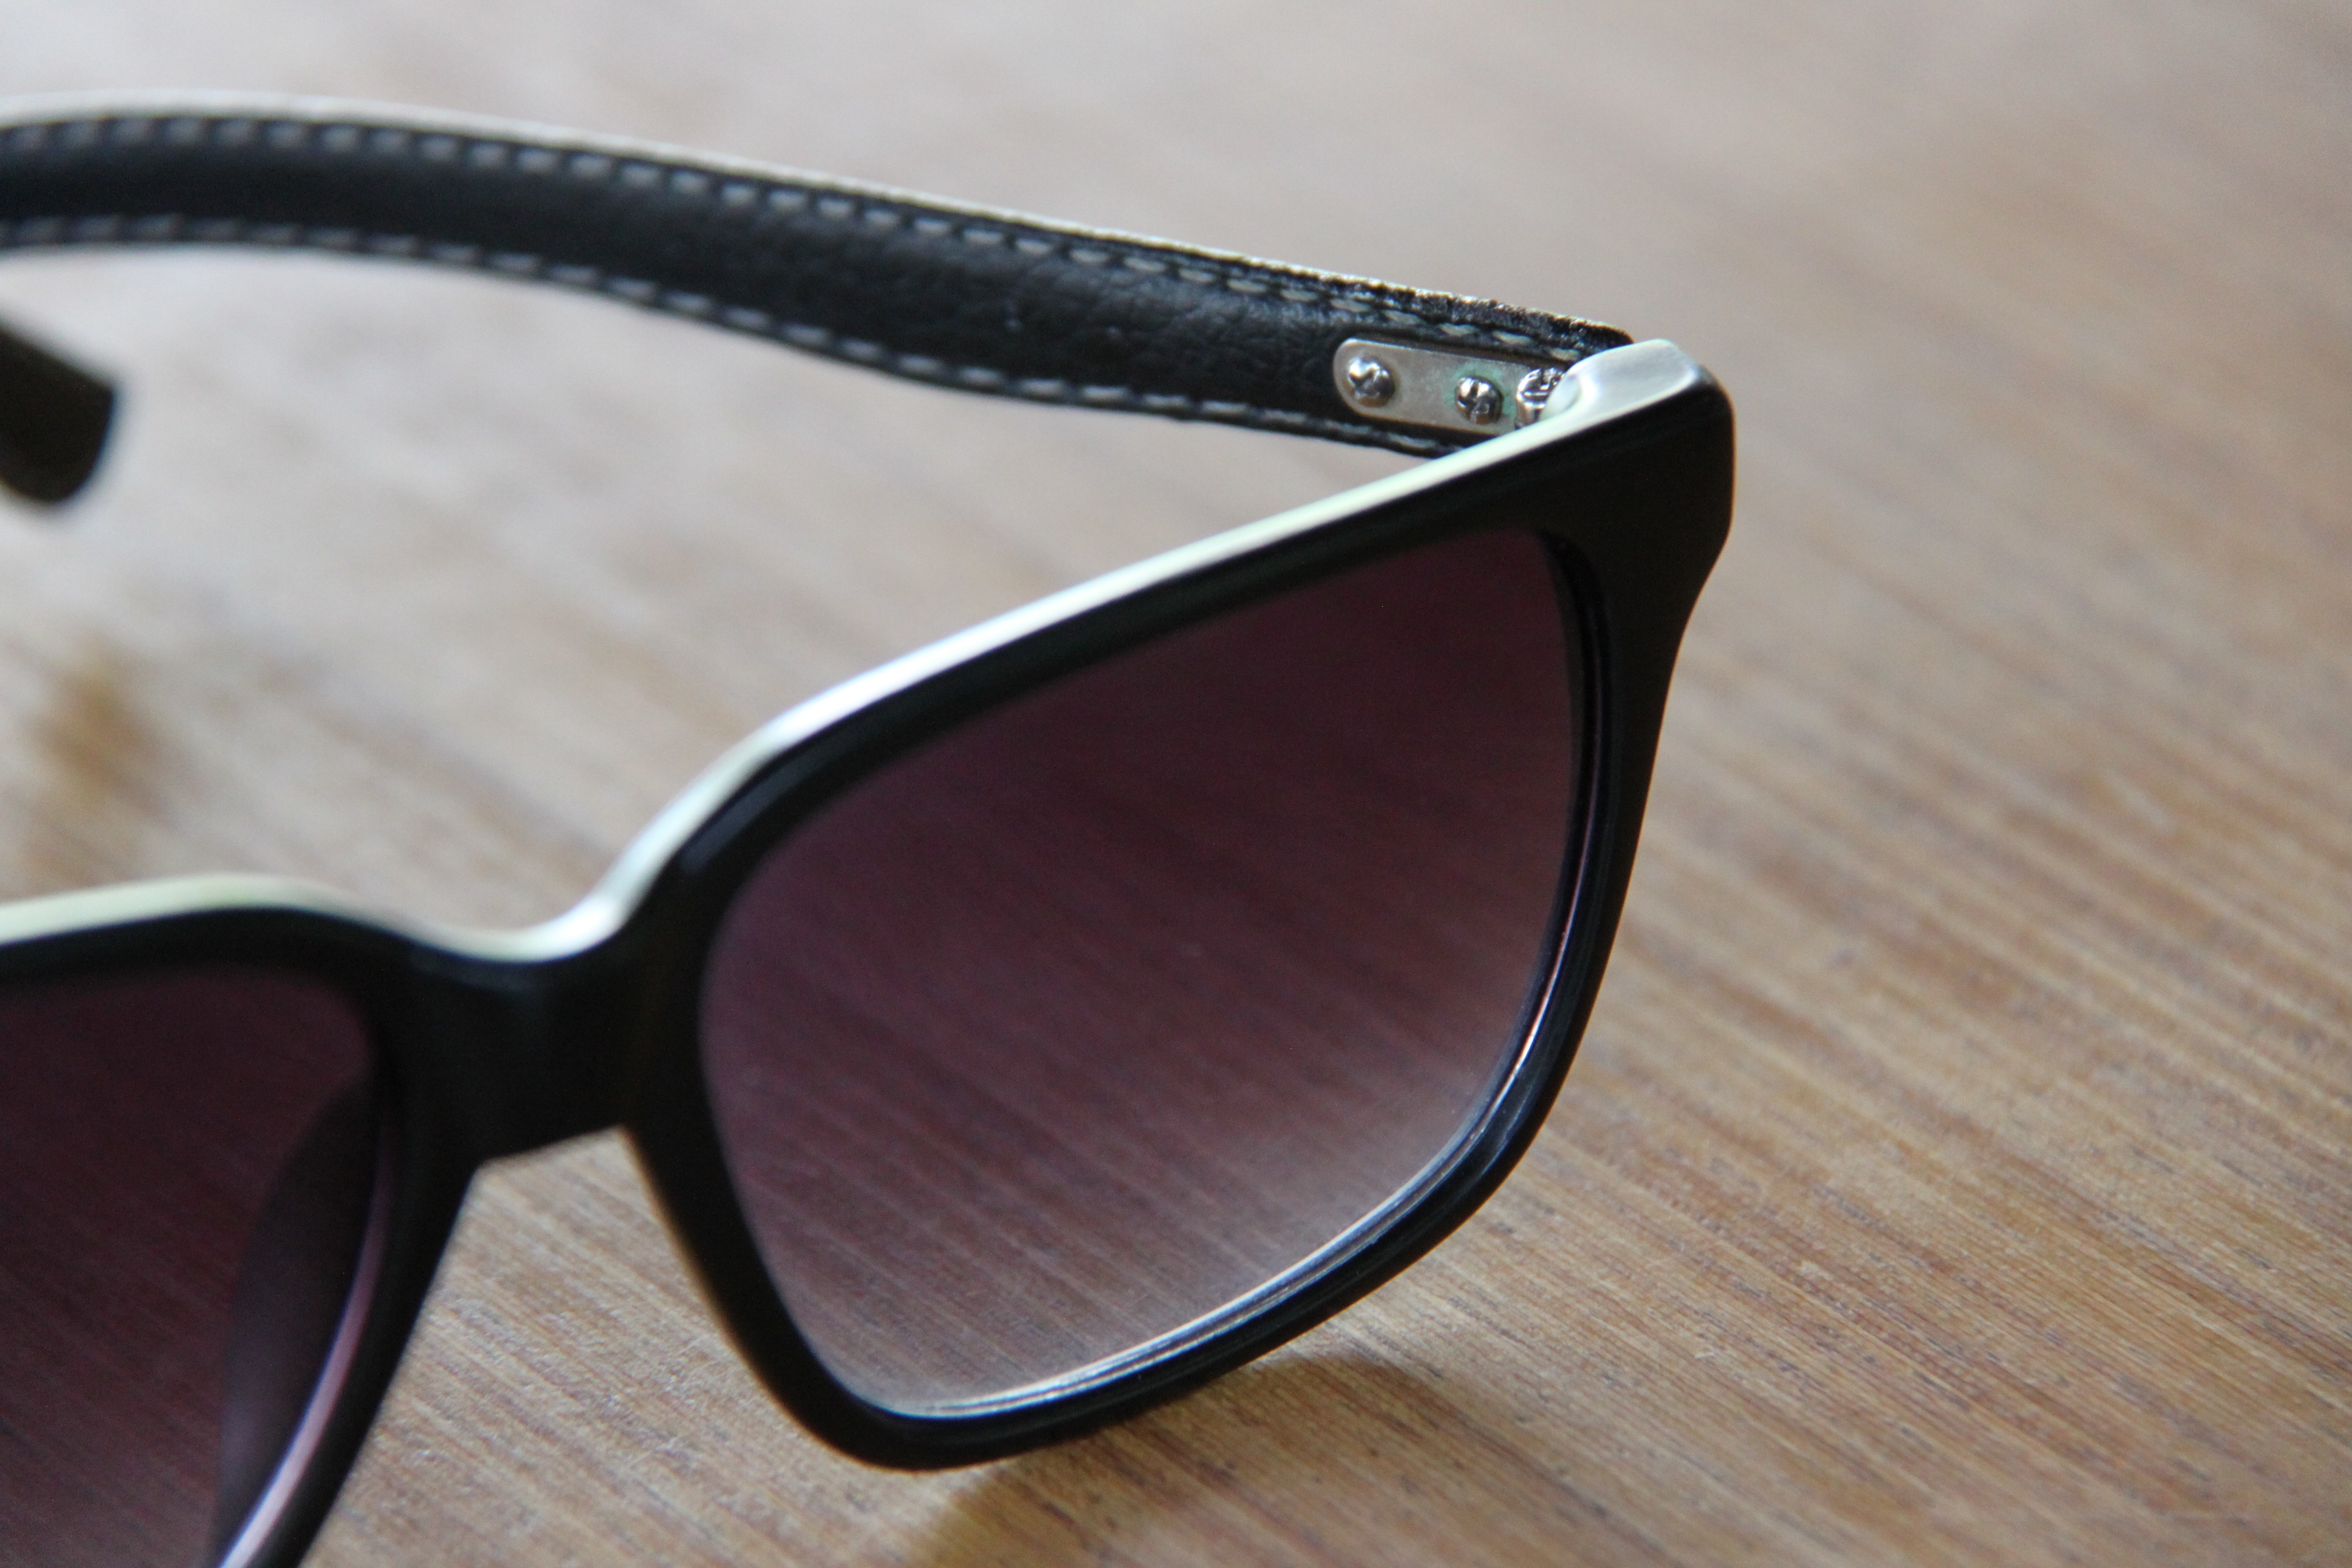
people, female, young, brown, fashion, black, lifestyle, modern, cheerful, american, women, cool, sunglasses, glasses, goggles, eyewear, attractive, adult, fashion accessory, vision care